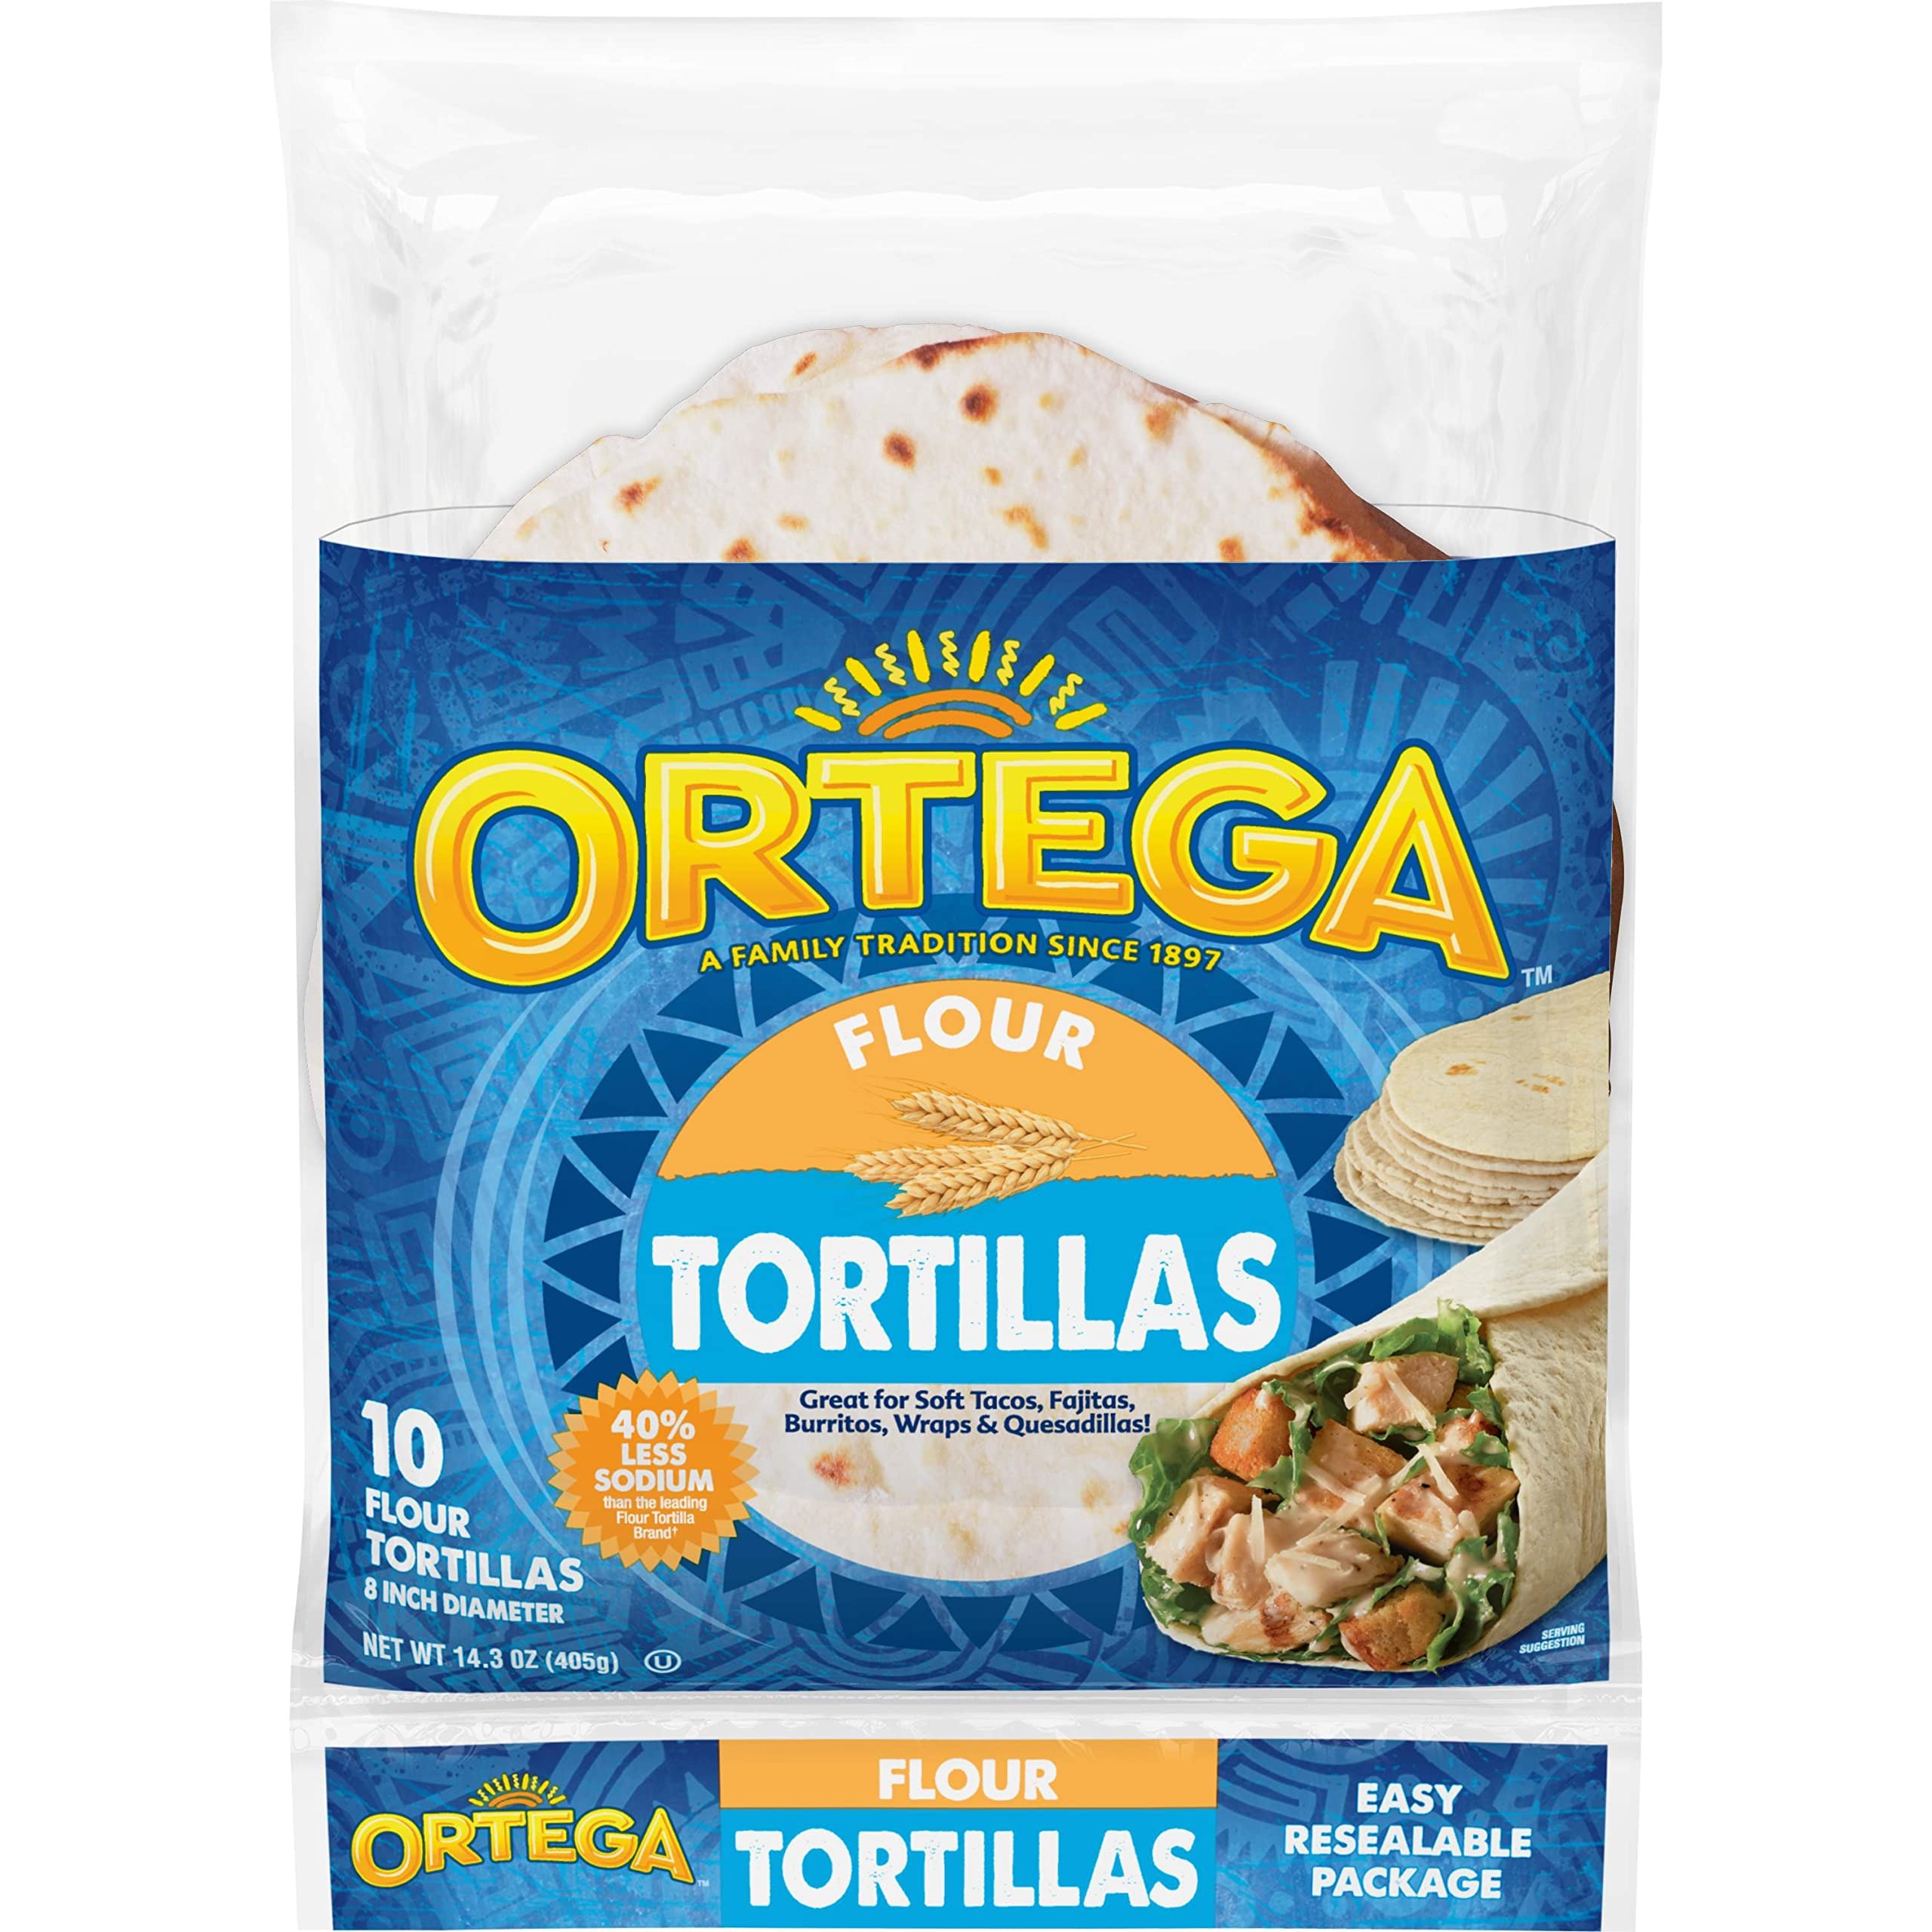
Item Name: Ortega Tortillas, Flour, 8 Inch, 10 Count (Pack of 12)
Bullet Point 1: Great for soft tacos, fajitas, burritos, wraps and quesadillas
Bullet Point 2: 8-inch diameter
Bullet Point 3: 40% less sodium
Bullet Point 4: Ortega makes Mexican meals easy
Bullet Point 5: Add a little Ortega
Value: 171.6
Unit: Ounce

Price: 3.91